Ceiling fan

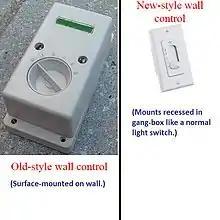
Old-style choke and new-style capacitor based wall control

Ceiling fans can be classified into three main categories based on their use and functionality. Each type offers some unique advantages over the others and hence is suitable for a specific application. These include household, industrial and large-diameter fans.